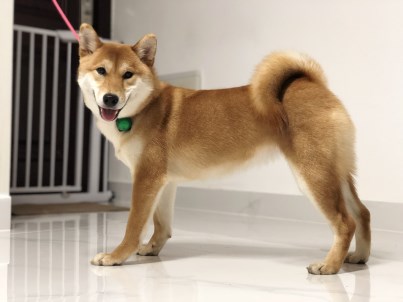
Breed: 1043-n000001-Shiba_Dog